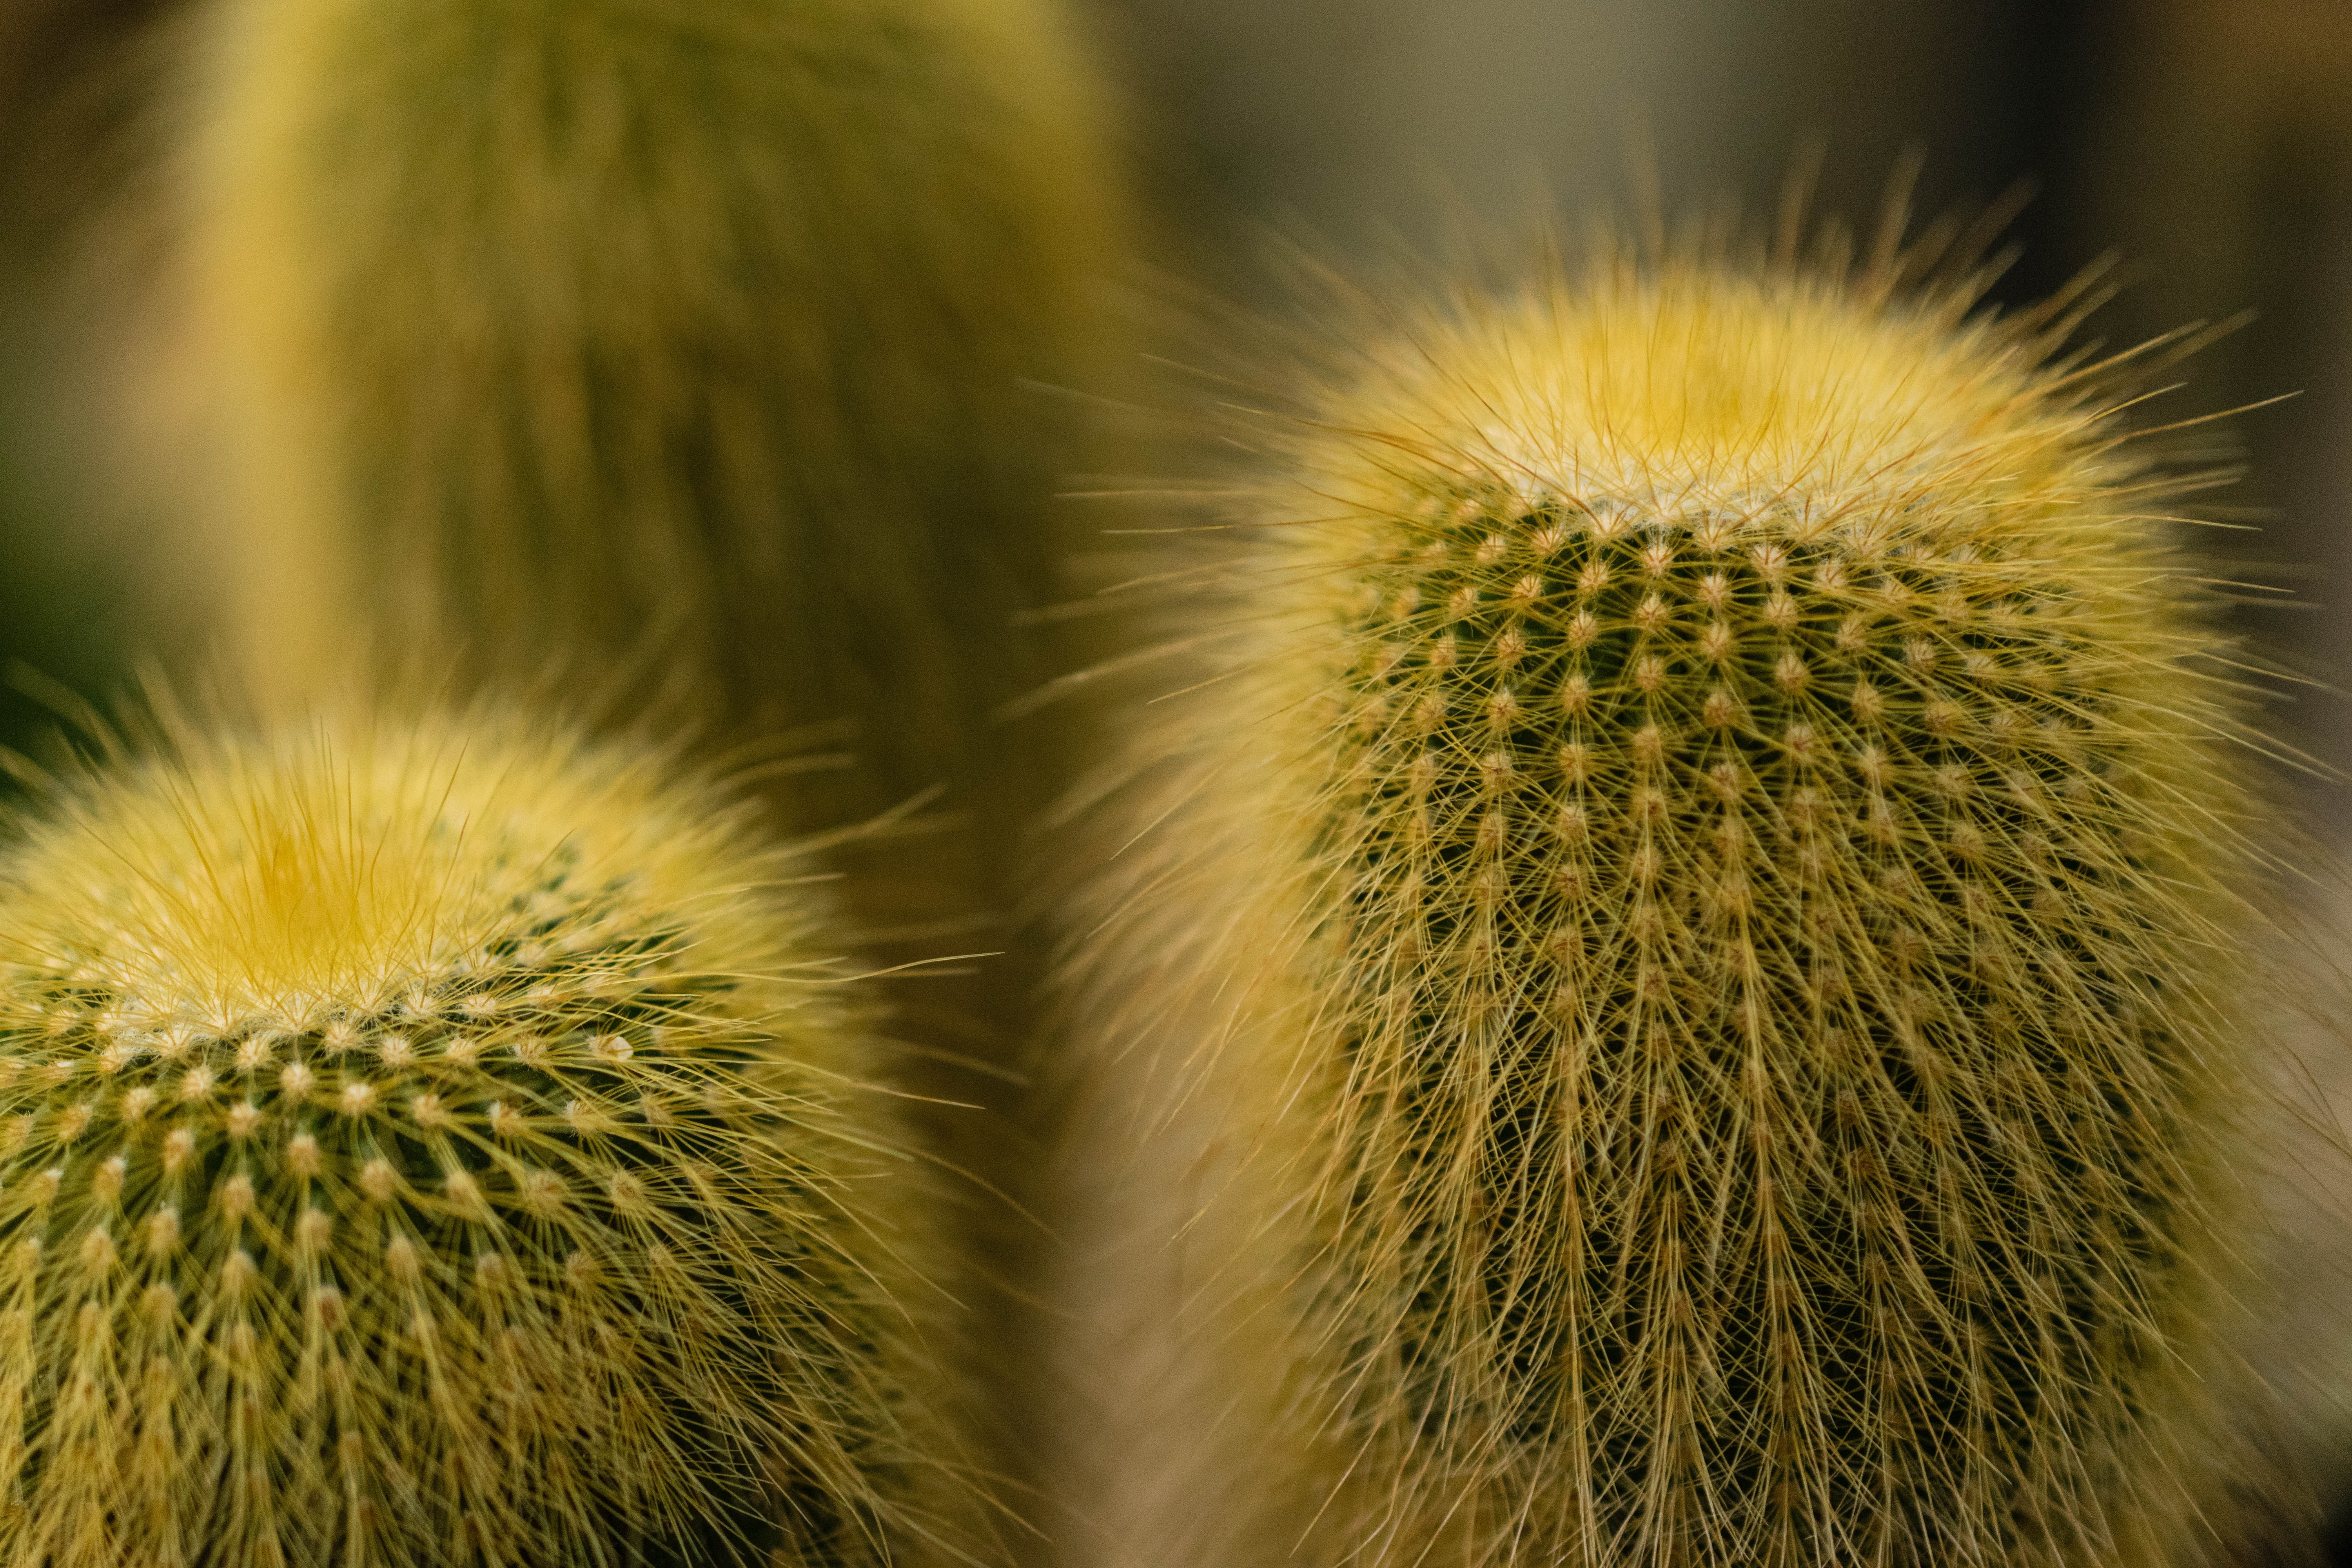
close up, flower, vegetation, plant, cactus, yellow, thorns, spines, and prickles, botany, organism, adaptation, terrestrial plant, photography, macro photography, stock photography, hedgehog cactus, wildflower, perennial plant